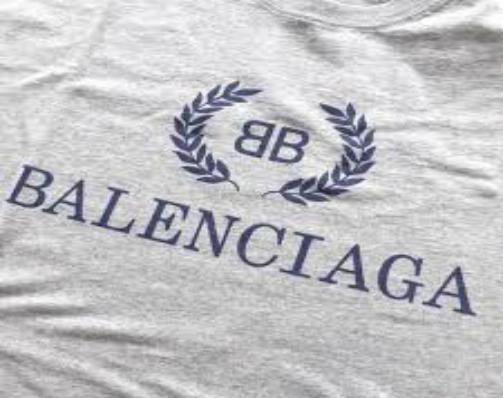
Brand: Balenciaga
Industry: Clothes